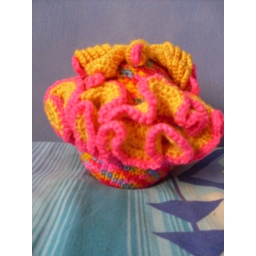
Crochet Coral for the Sydney Hyperbolic Crochet Coral Reef... crocheted and padded over a plastic bottle to give it height...